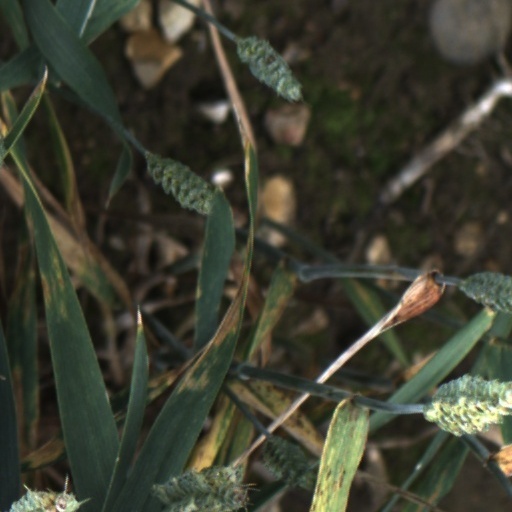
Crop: wheat